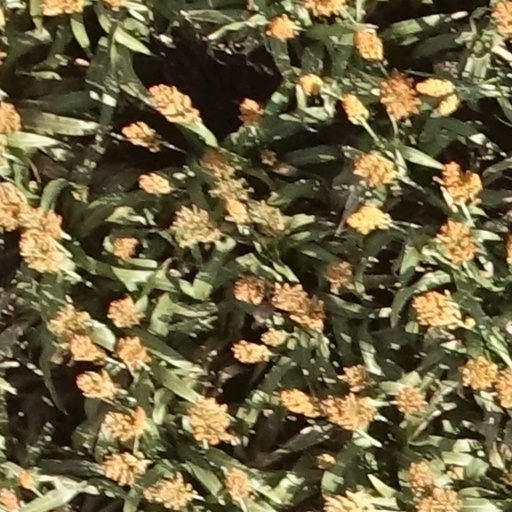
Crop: sorghum